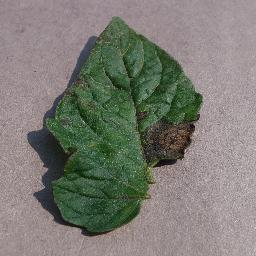
Label: Tomato___Late_blight